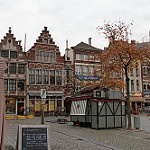
Scene: Outdoor